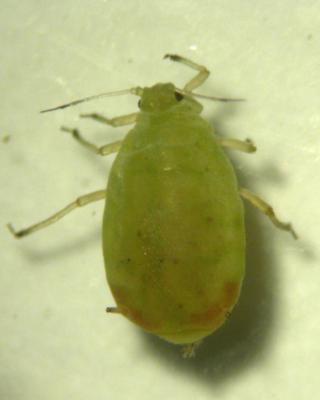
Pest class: bird_cherry_oat_aphid